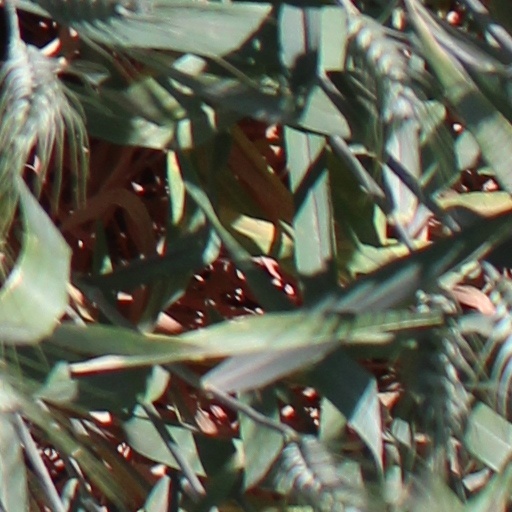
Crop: wheat